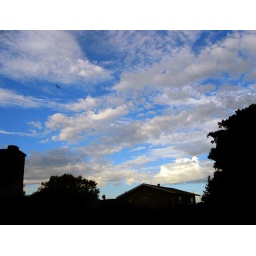
Stared up at the clouds Became a bird in the sky Eager to fly far far away